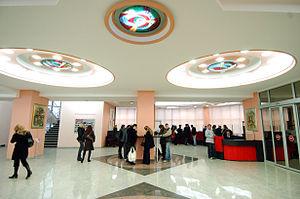
Skopje est la capitale et la plus grande ville de la Macédoine du Nord. Elle compte aujourd'hui un peu plus de 500 000 habitants, soit le tiers de la population totale du pays, dont une forte minorité d'Albanais et des communautés turque et rom. Seule métropole nord-macédonienne, elle concentre la majeure partie des fonctions administratives, économiques et culturelles du pays. Elle est située sur un important carrefour routier des Balkans, entre l'Égée et le Danube, et l'Adriatique et la mer Noire, et vit principalement de l'industrie métallurgique, agroalimentaire et textile.